Wengernalp Railway

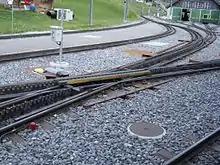
Diamond crossing at Grindelwald Grund. The Strub rack is shown clearly, with a short Riggenbach section across the crossing.

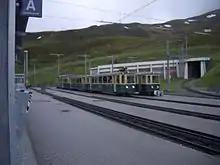
Triangular junction at Kleine Scheidegg, partly built into the mountain.

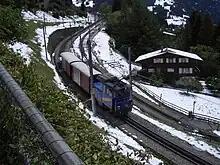
Locomotive 32 pushes a freight train approaching Wengen with the old original line just visible approaching the new one.

The line is built to 800 mm gauge ( gauge), and uses the Riggenbach rack system, as modified by Arnold Pauli. Modern stock uses Strub rack system.